Lee Kyoung-mi

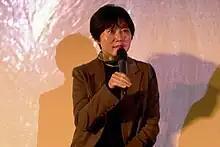
Lee in 2016

Lee Kyoung-mi (born December 1973) is a South Korean film director and screenwriter. She is widely recognized for her distinctive and often darkly comedic storytelling, frequently featuring complex female protagonists. Lee rose to prominence with her critically acclaimed feature directorial debut, "Crush and Blush" (2008), which earned her the Best New Director and Best Screenplay awards at the Blue Dragon Film Awards. Her notable works also include the mystery thriller "The Truth Beneath" (2016) and the Netflix series "The School Nurse Files" (2020).